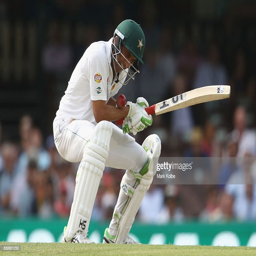
cricket player is struck by a short ball as he bats during day of the third test match .